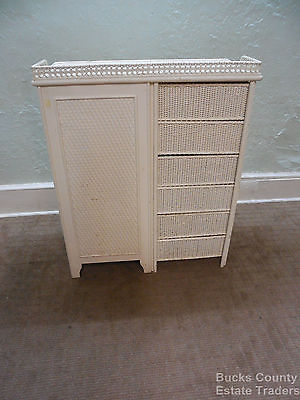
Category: cabinet